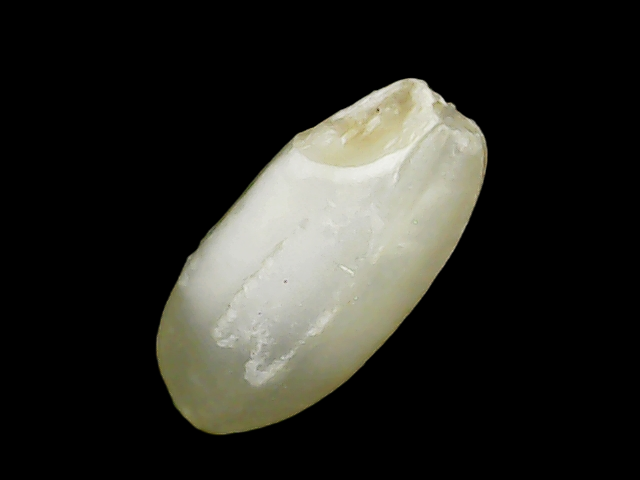
Rice variety: Binadhan10